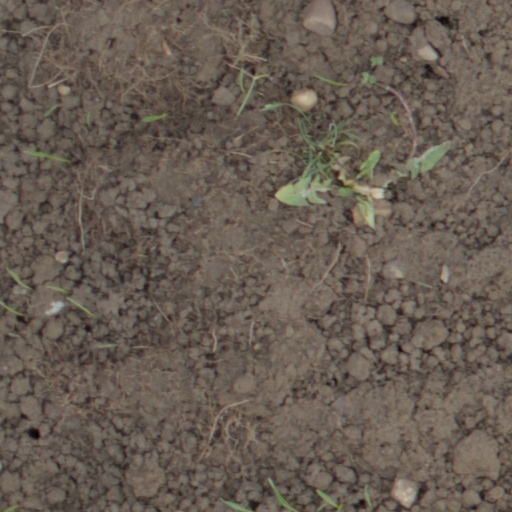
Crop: wheat